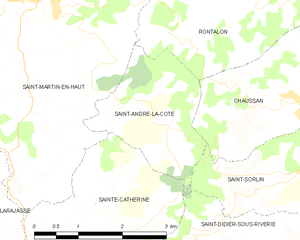
Carte des communes françaises